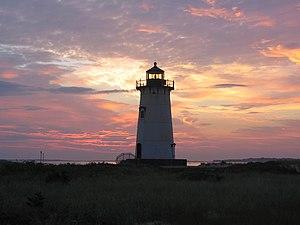
La ville d'Edgartown est le siège du comté de Dukes, située dans le sud-est de l'île de Martha's Vineyard, au Massachusetts, aux États-Unis.